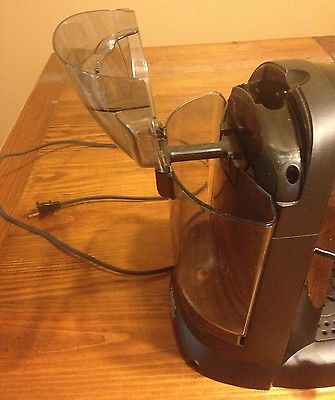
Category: coffee maker